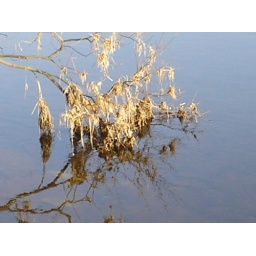
plant reflections in the water